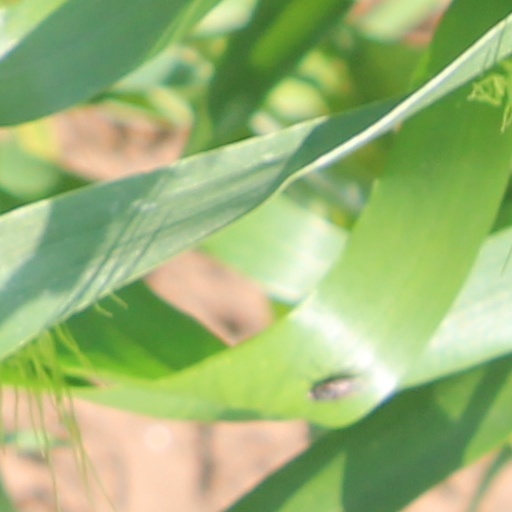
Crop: wheat